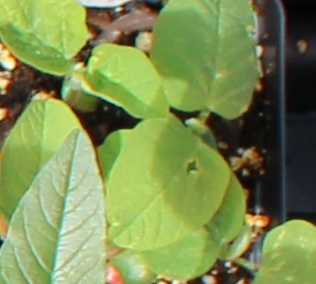
Label: Soybean